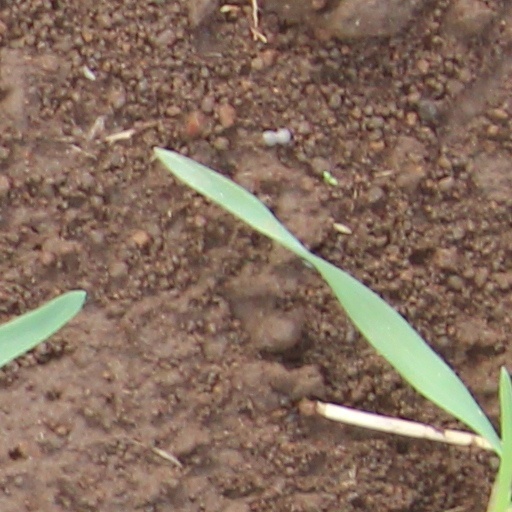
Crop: wheat